Coloration evidence for natural selection

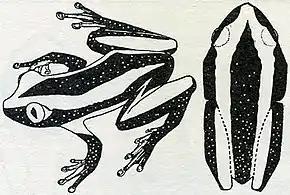
Hugh Cott's drawings of 'coincident disruptive coloration' formed "persuasive arguments" for natural selection. Left: active; right: at rest, marks coinciding.

In the words of camouflage researchers Innes Cuthill and A. Székely, the English zoologist and camouflage expert Hugh Cott's 1940 book "Adaptive Coloration in Animals" provided "persuasive arguments for the survival value of coloration, and for adaptation in general, at a time when natural selection was far from universally accepted within evolutionary biology."